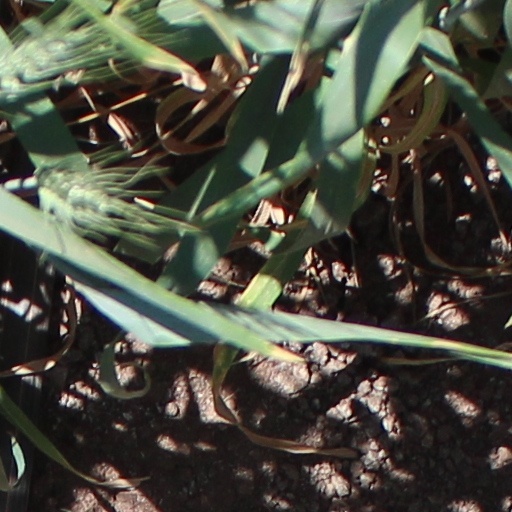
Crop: wheat